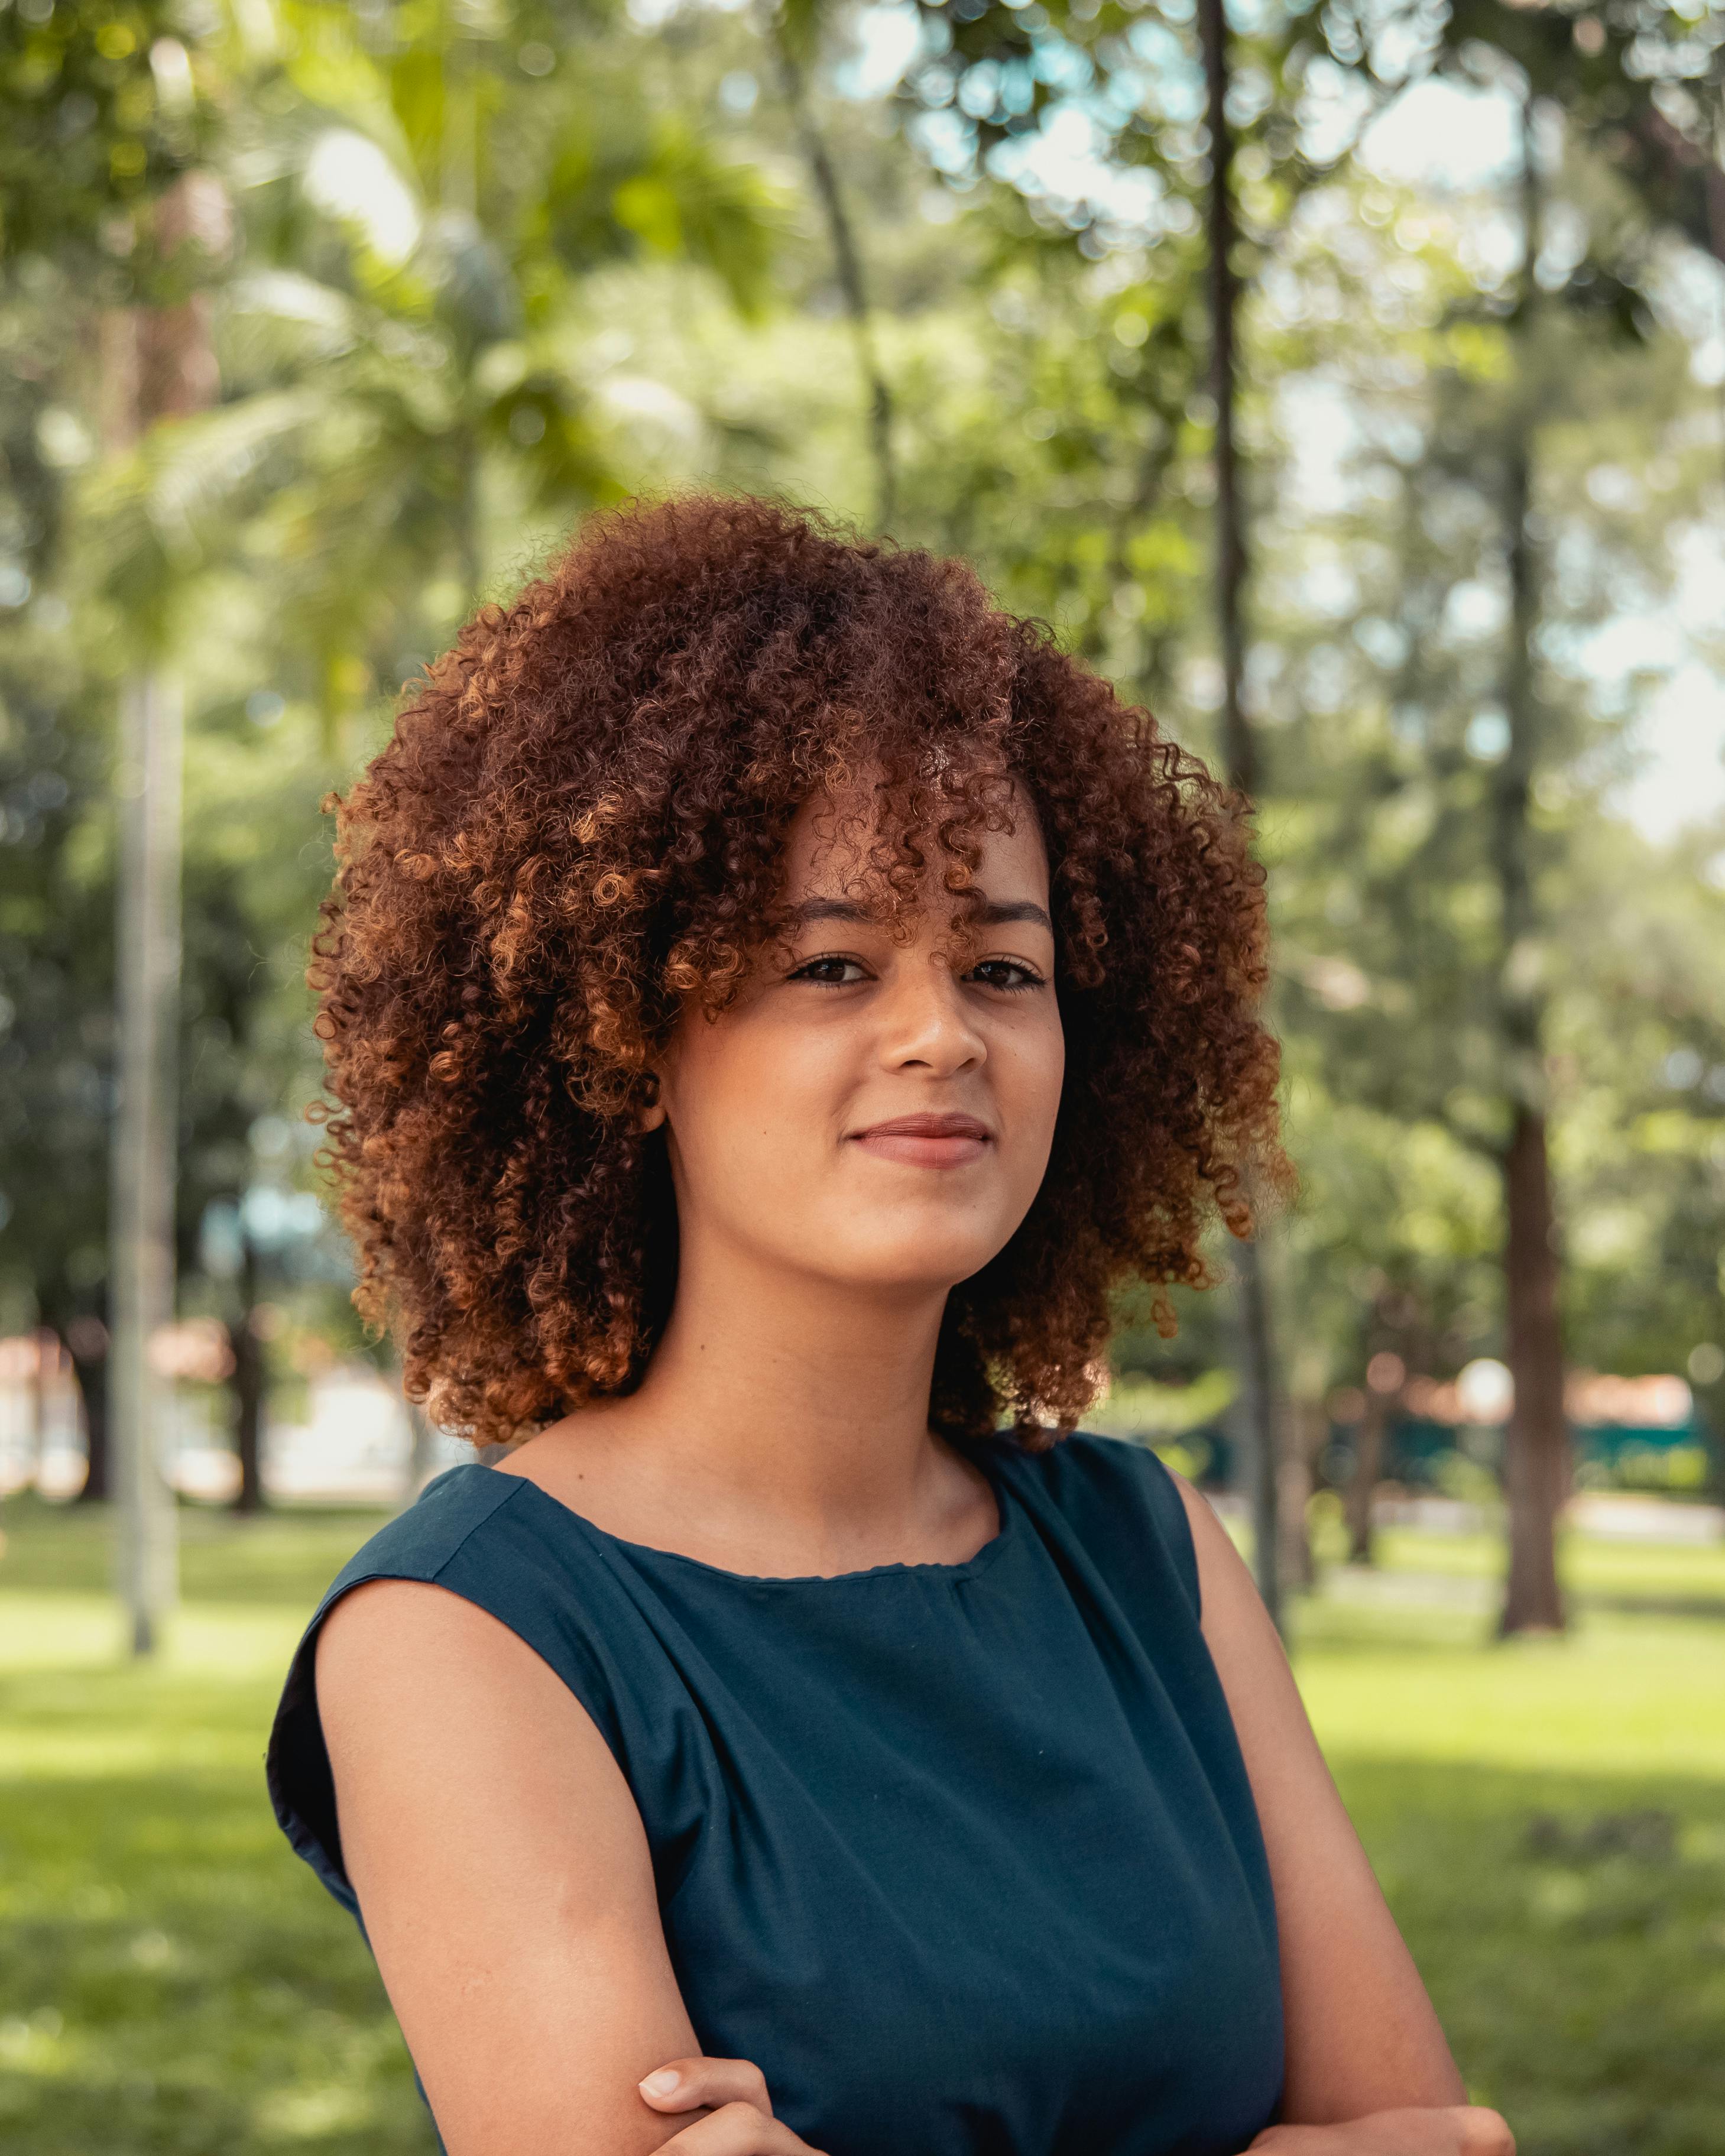
Gender: women